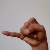
The image shows a hand gesture representing the letter 'J' in Indian Sign Language.